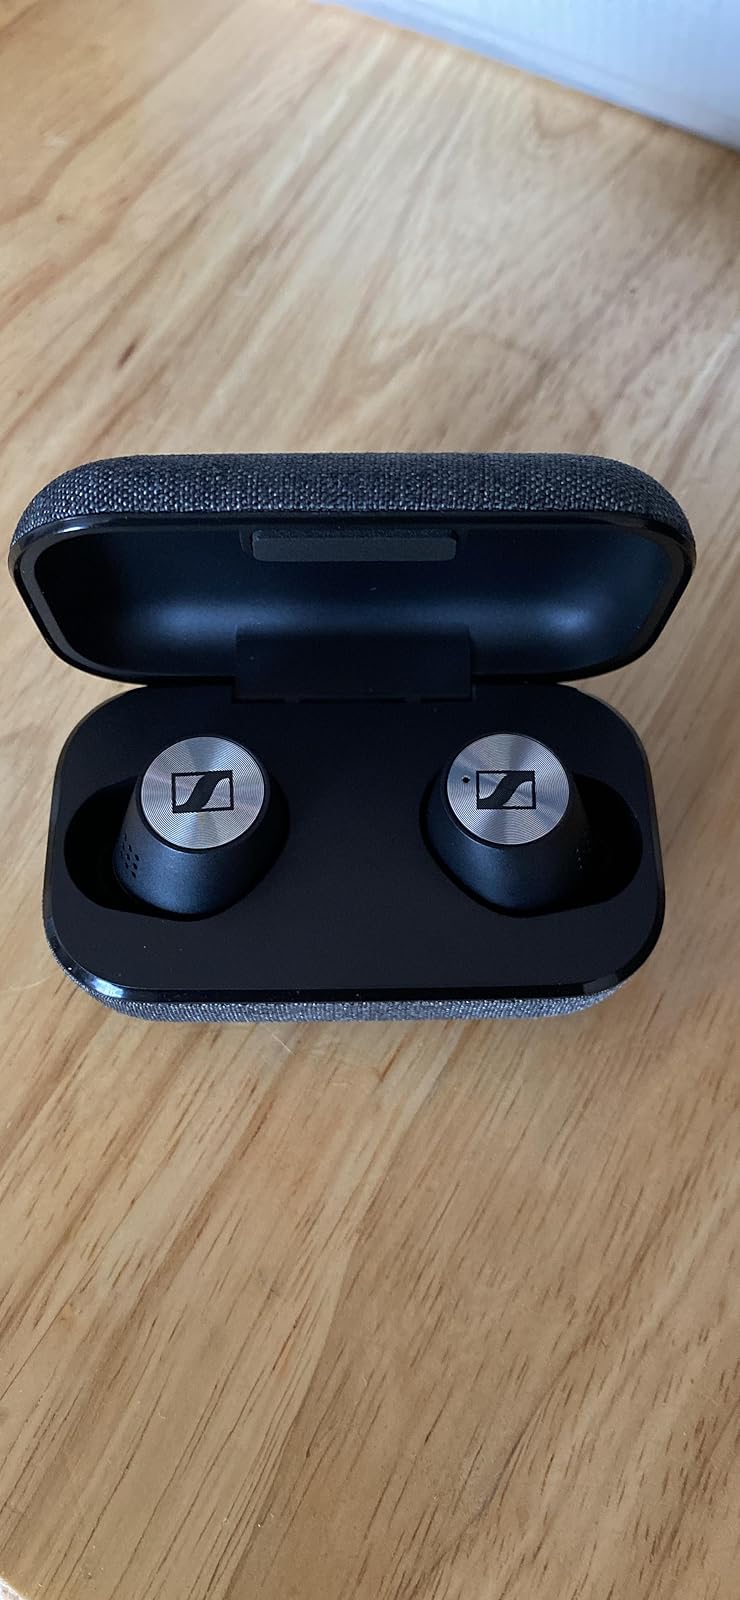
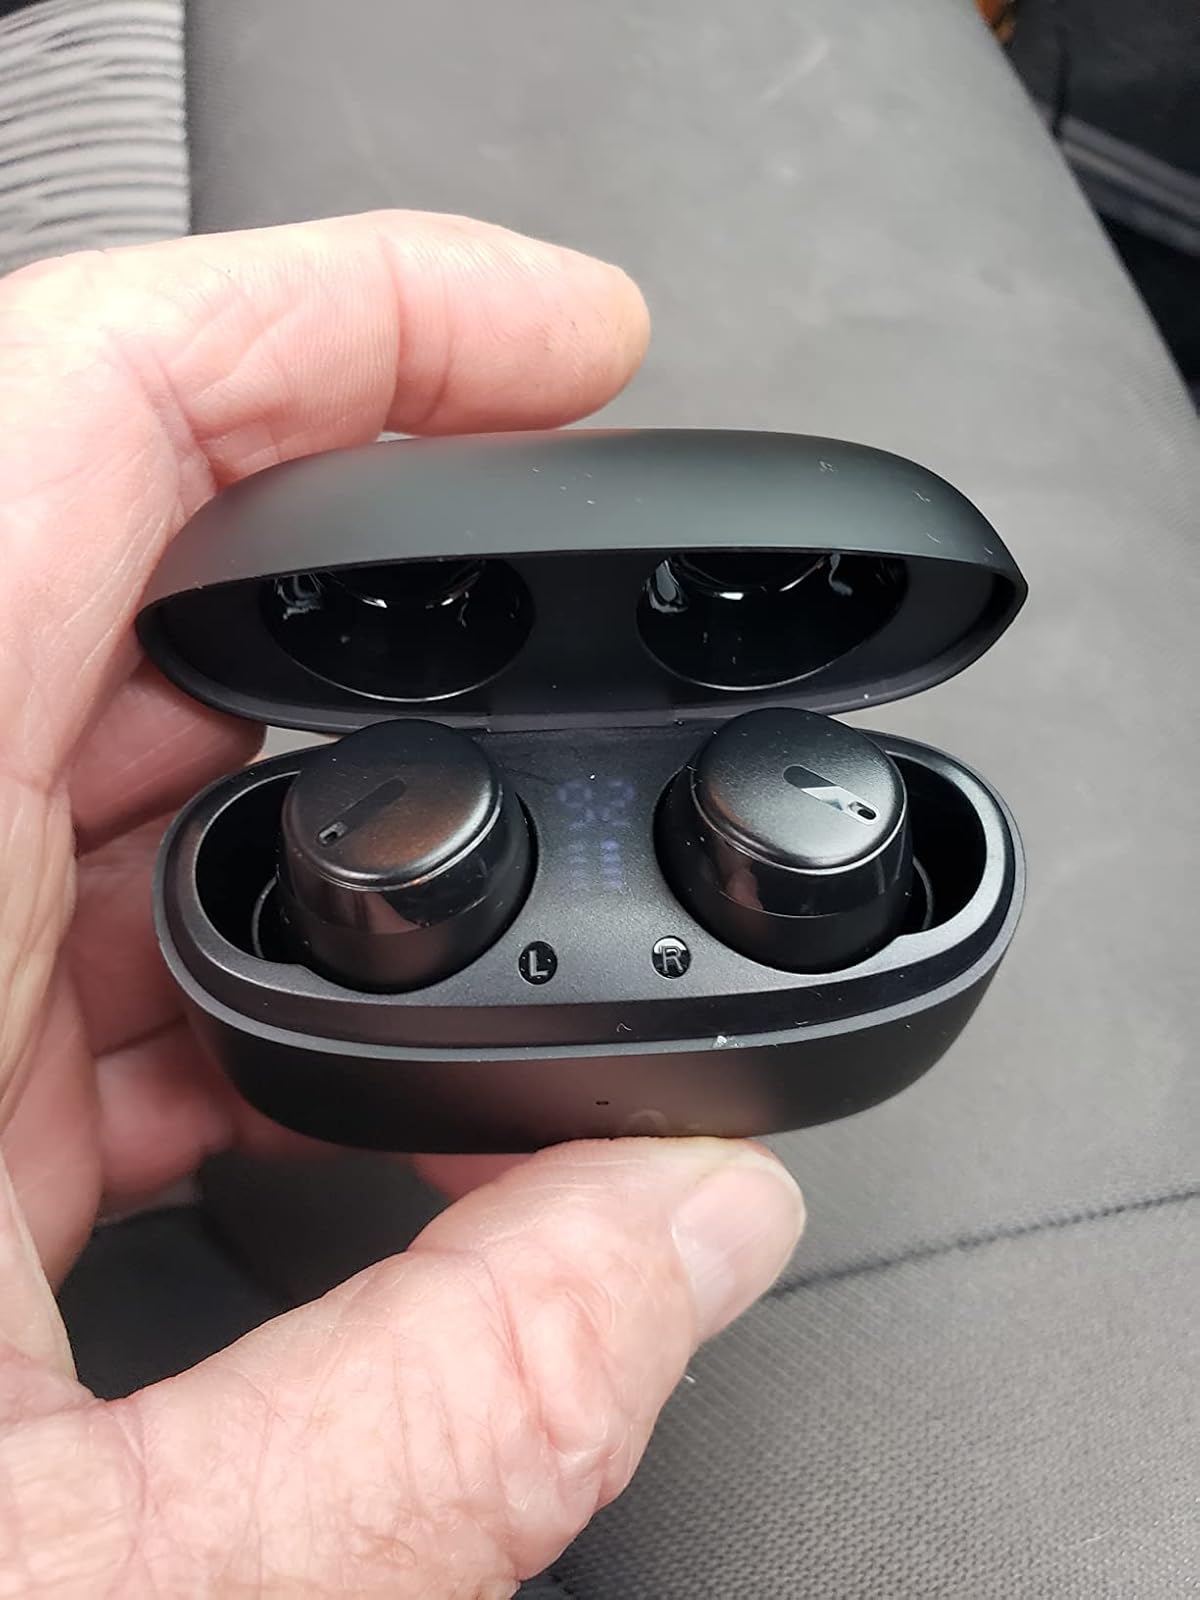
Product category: earbuds
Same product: no